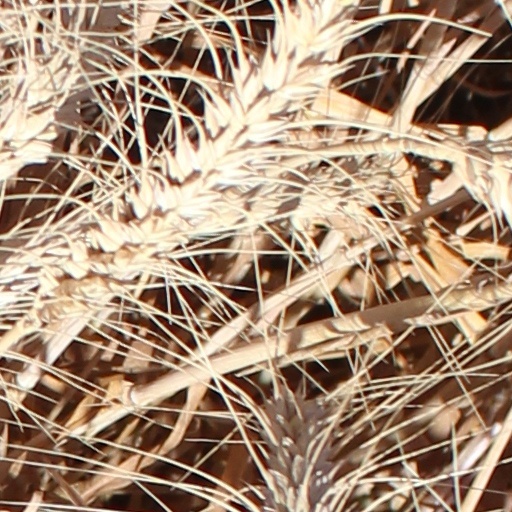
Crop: wheat